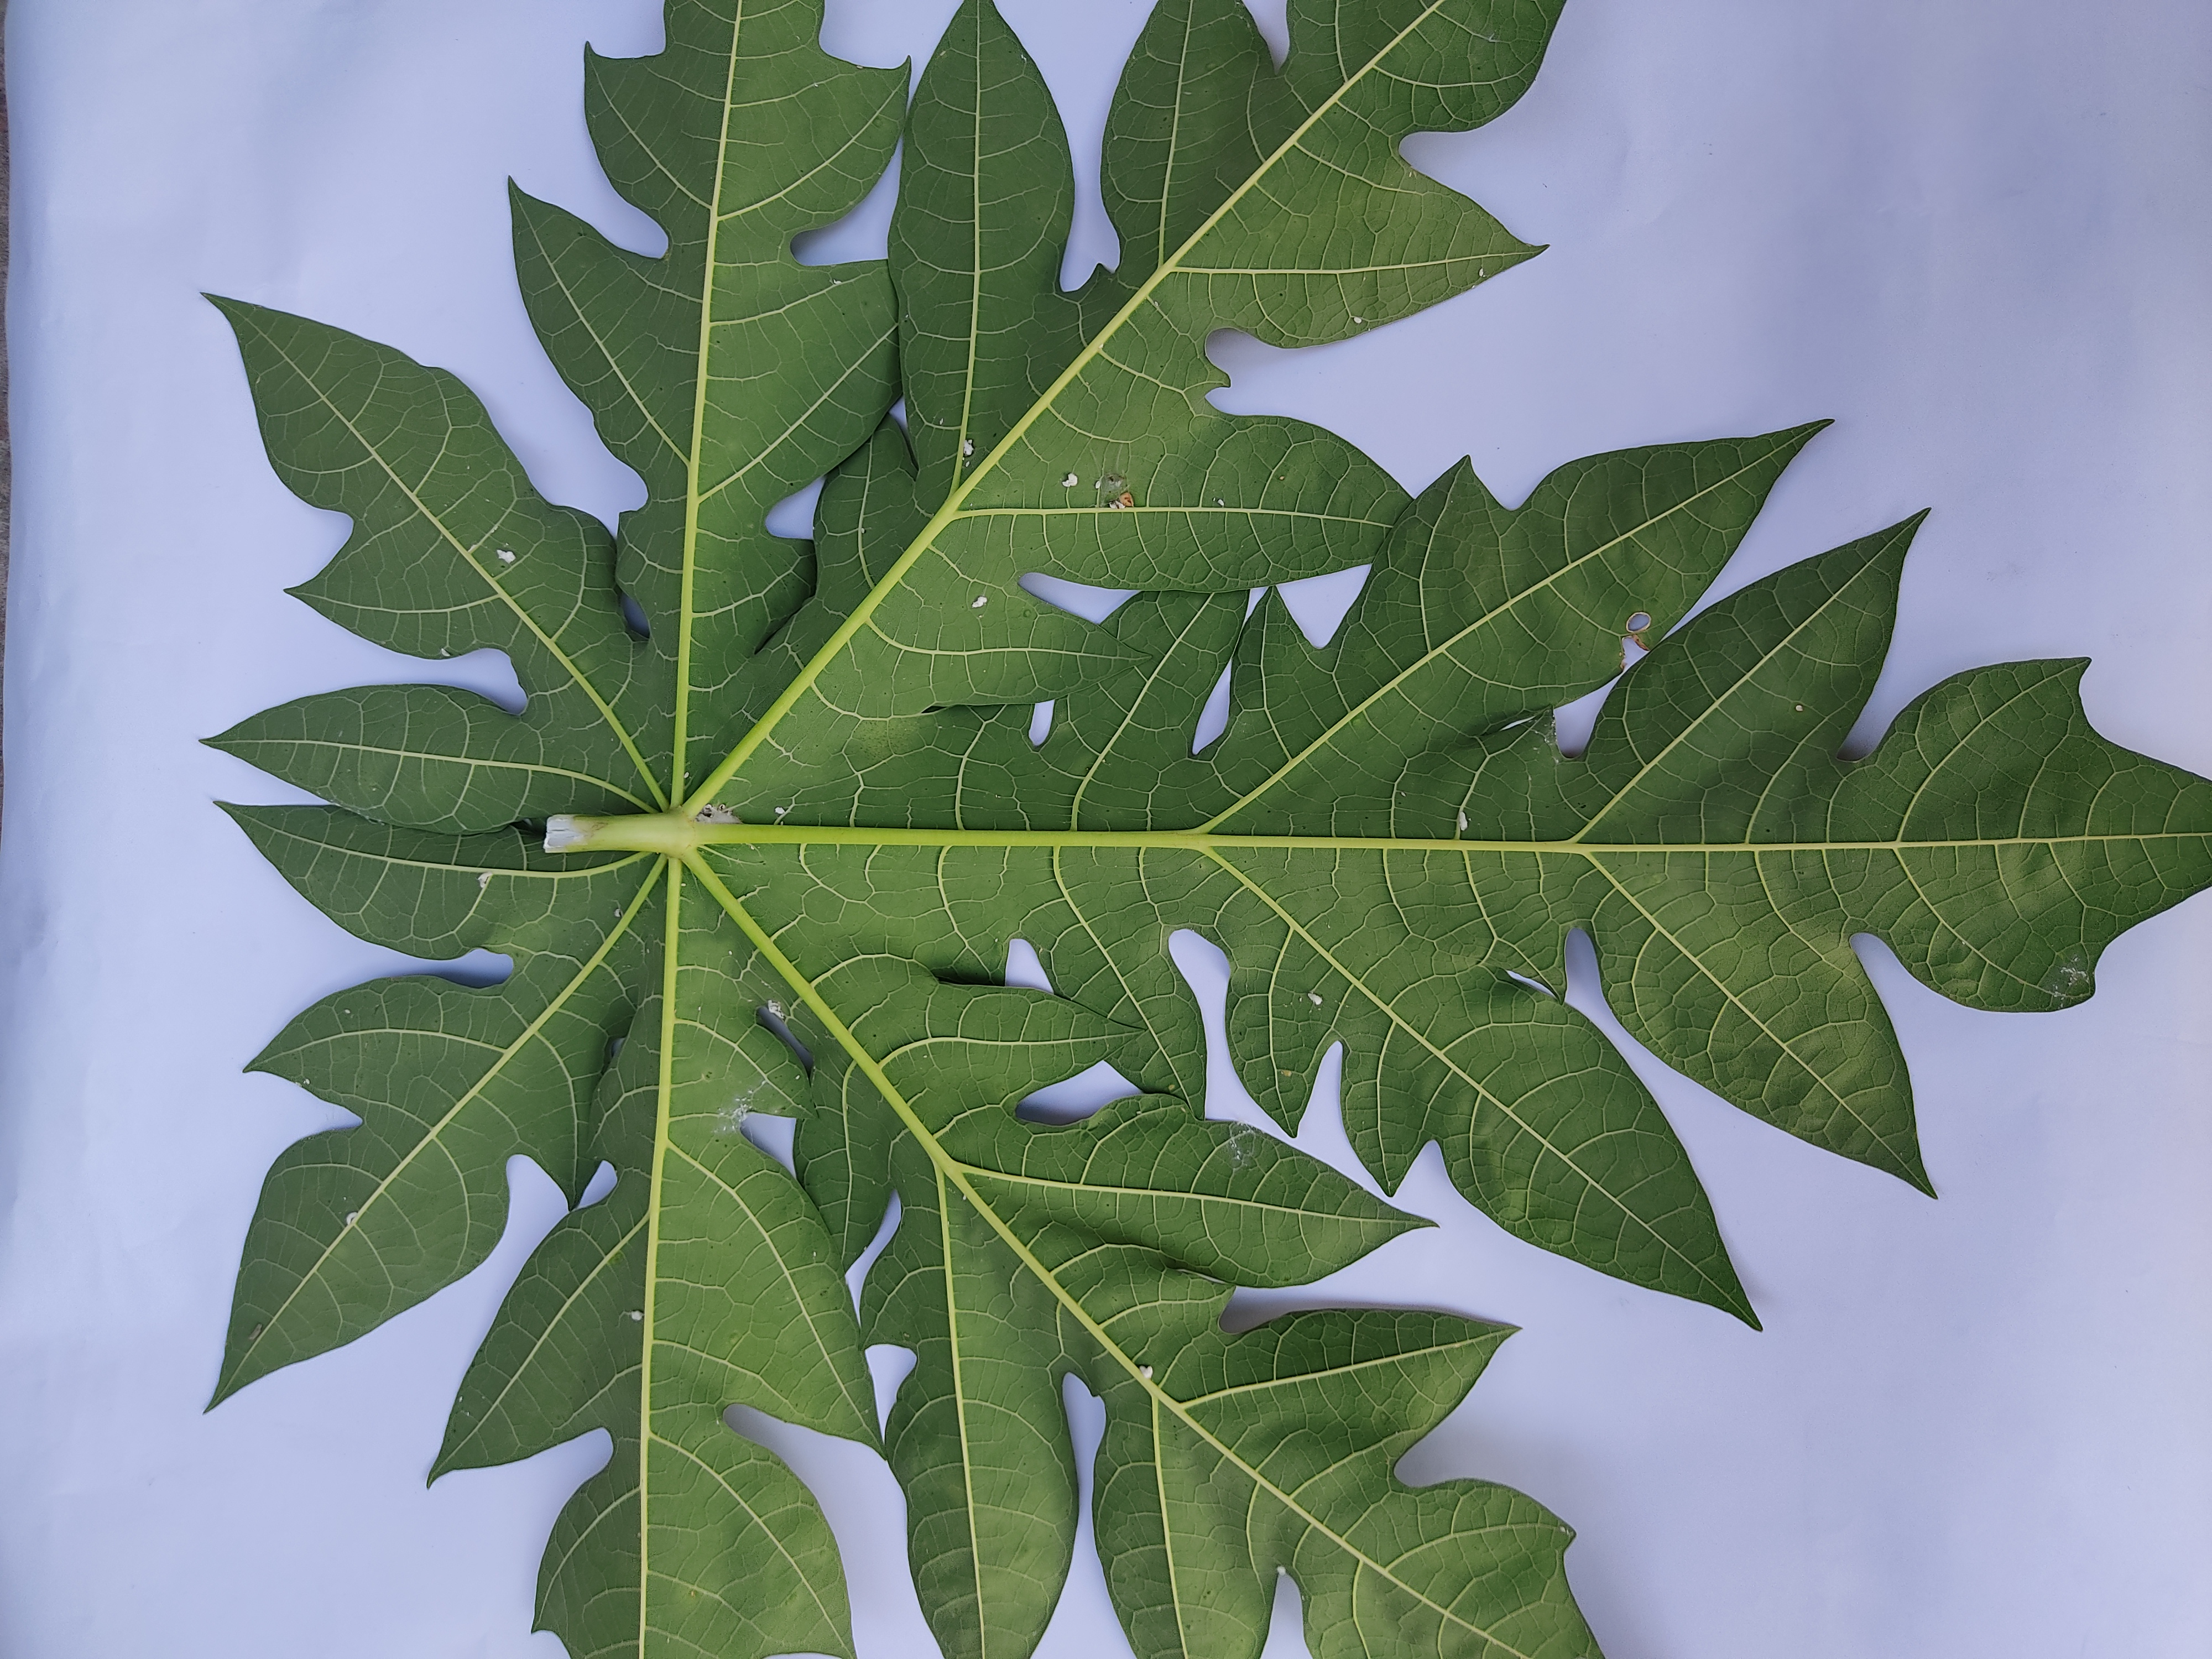
Label: Mealybug